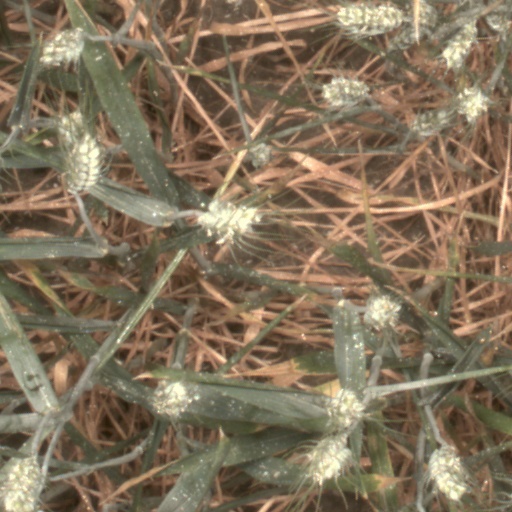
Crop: wheat